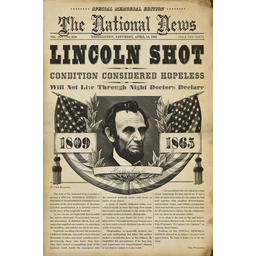
Label: paper